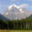
Label: mountain